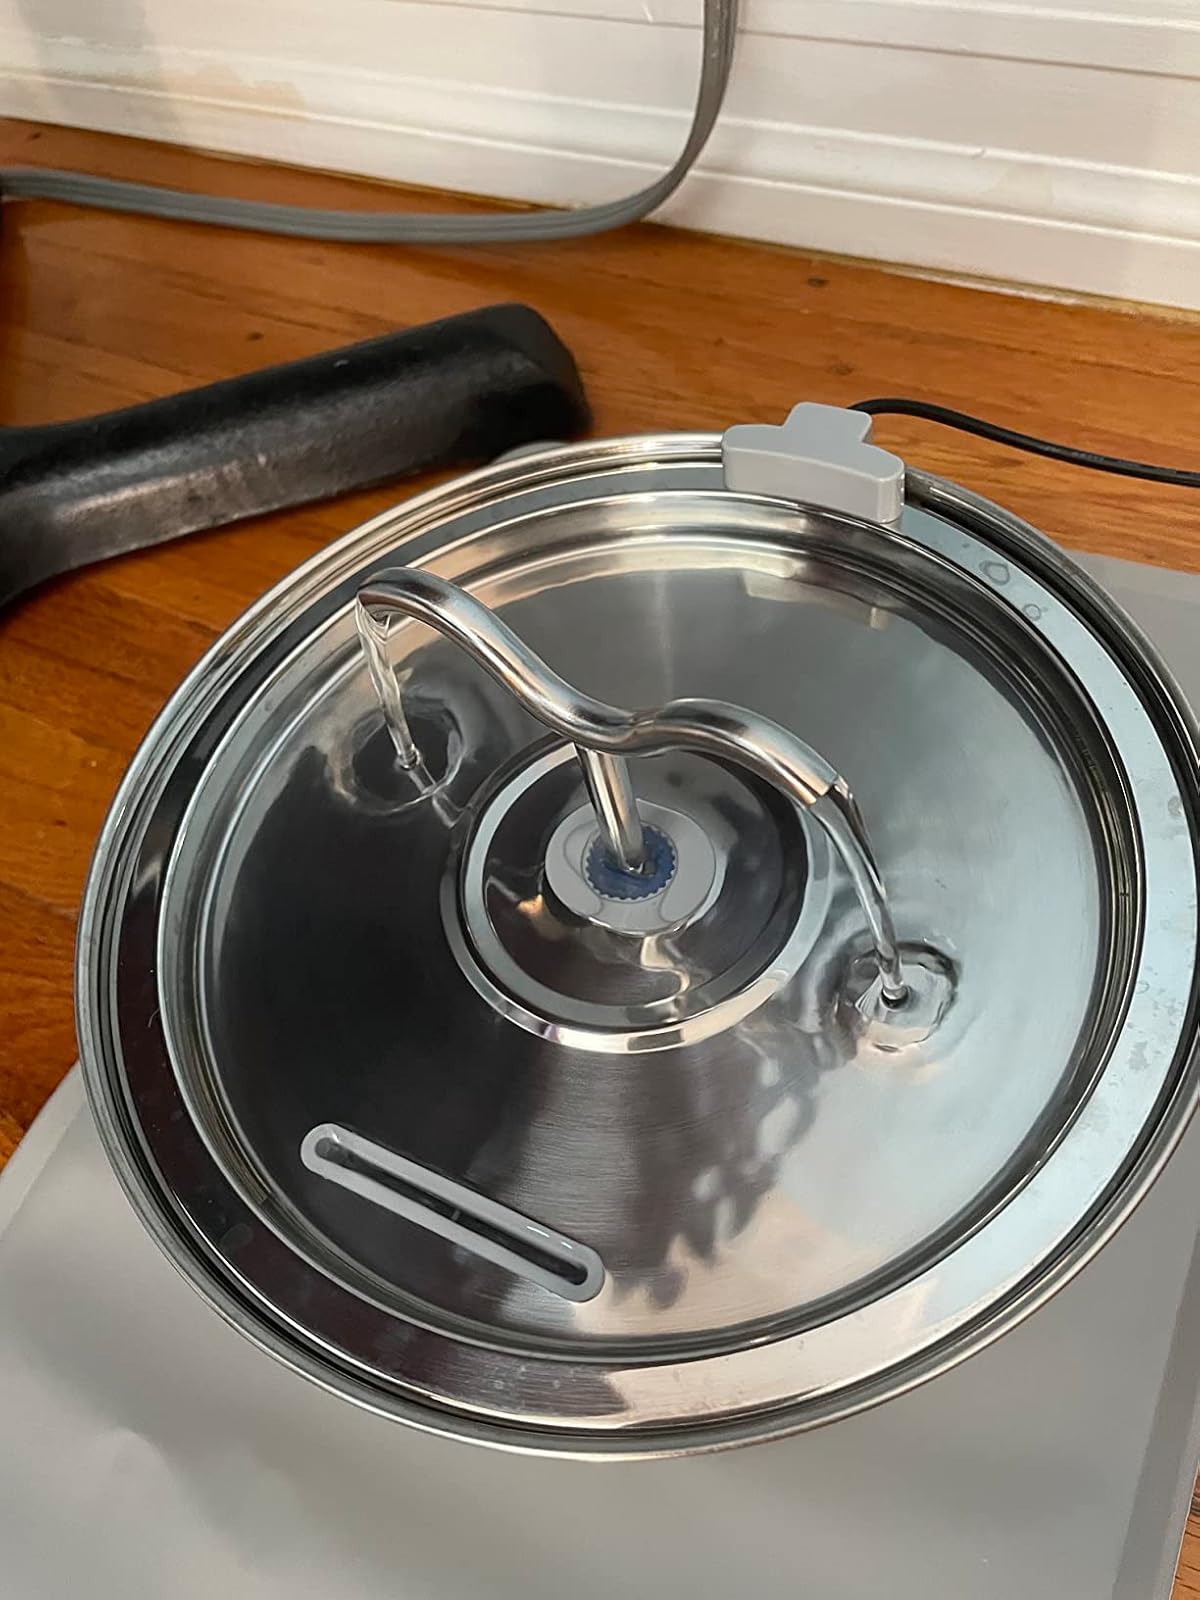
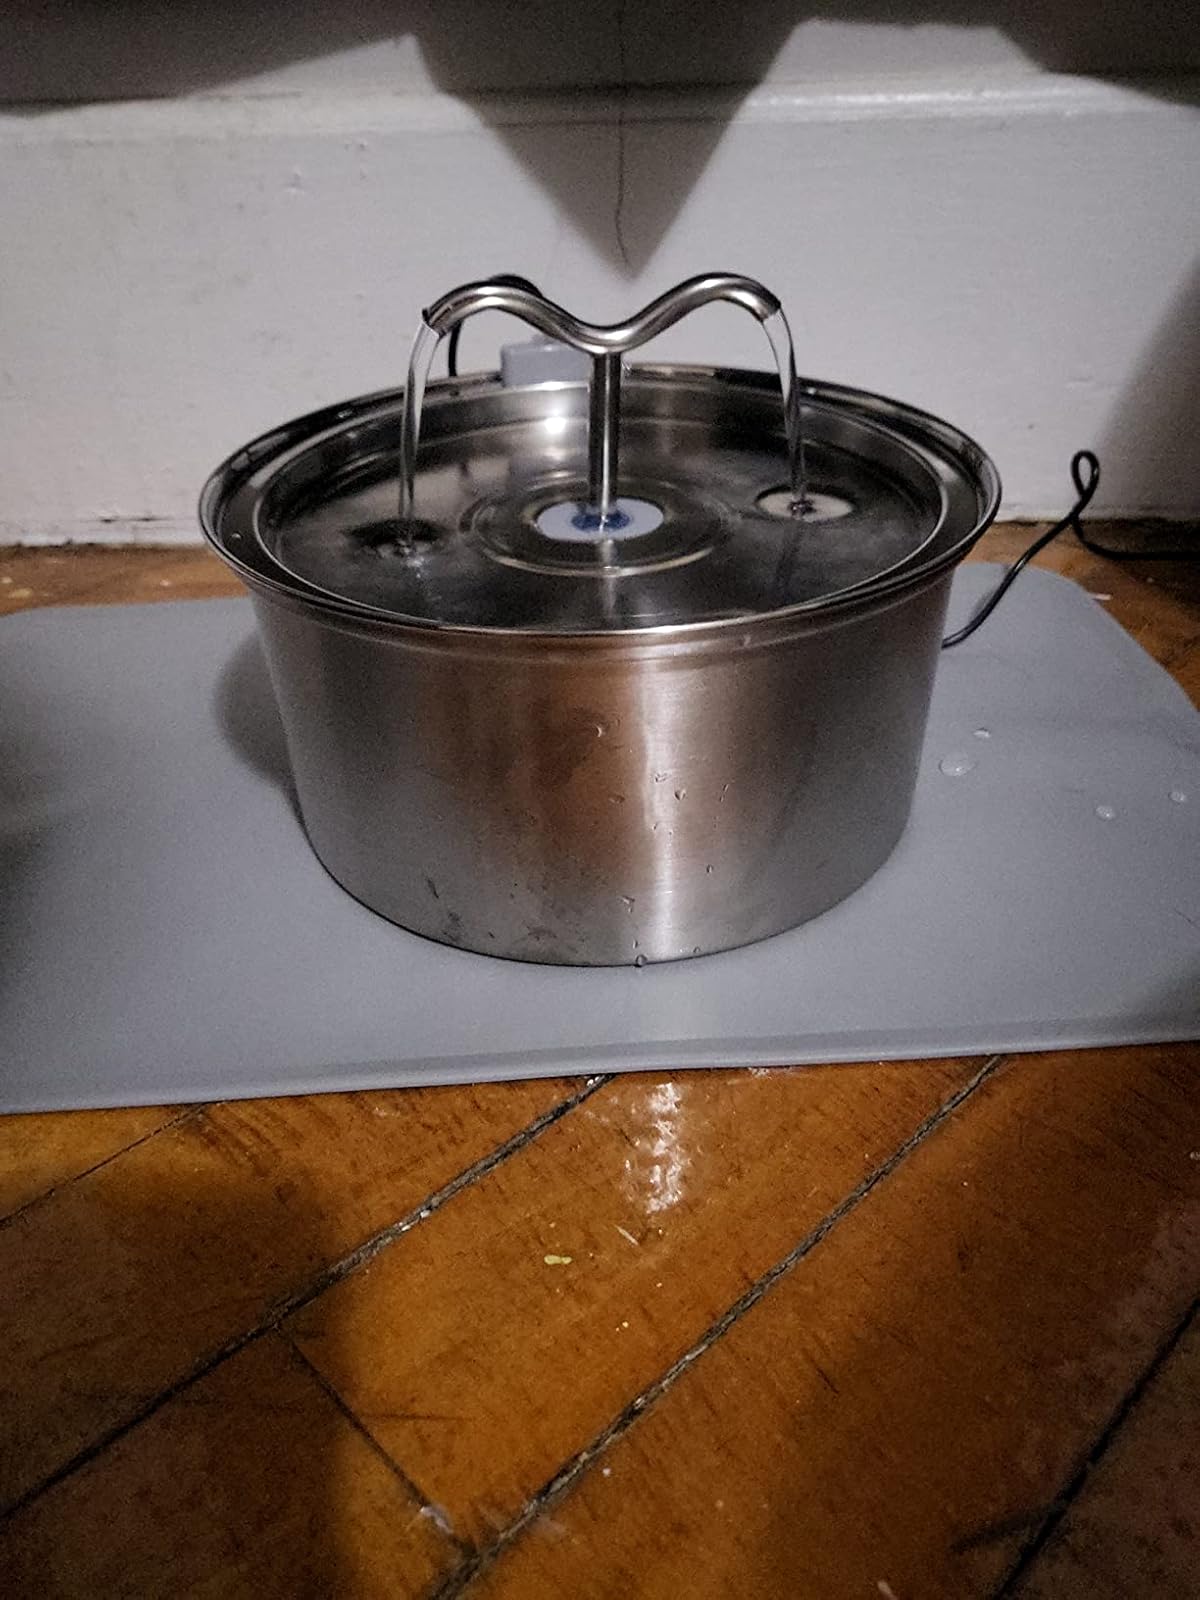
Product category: items_bowl
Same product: yes